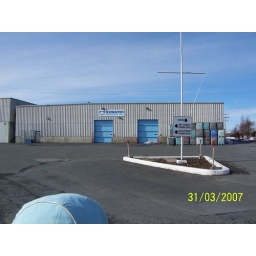
This is a pic of the Ice Water fish plant in Arnolds Cove